Marc Bloch

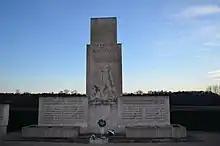
Monument des Roussilles; Bloch is commemorated on the far-left panel.

In November 1942 Germany occupied the territory previously under direct Vichy rule. This was the catalyst for Bloch's decision to join the moderate republican Franc-Tireur movement (FT) in the French Resistance, led by , which was being integrated by Jean Moulin into "Mouvements unis de la Résistance" (MUR), by March 1943. Bloch had previously expressed the view that "there can be no salvation where there is not some sacrifice". He sent his family away to Fougères (except for his daughter who worked in Limoges and for his two elder sons whom he helped cross the border to Spain) and moved to Lyon to join the underground, although he found this difficult because of his age. Bloch used his professional and military skills for the movement, writing propaganda and organising supplies and materiel in the region. He wrote for the underground FT magazines "Franc-Tireur", "La Revue libre" and "", and by 1944 oversaw the distribution of the first title. He was a member of FT's steering committee and since July 1943 represented it in the regional directory of the MUR. Often on the move, Bloch used archival research as his excuse for travelling. The journalist-turned-resistance fighter Georges Altman later told how he knew Bloch as, although originally "a man, made for the creative silence of gentle study, with a cabinet full of books" was now "running from street to street, deciphering secret letters in some Lyonaisse Resistance garret". For the first time, suggests Lyon, Bloch was forced to consider the role of the individual in history, rather than the collective; perhaps by then even realising he should have done so earlier.